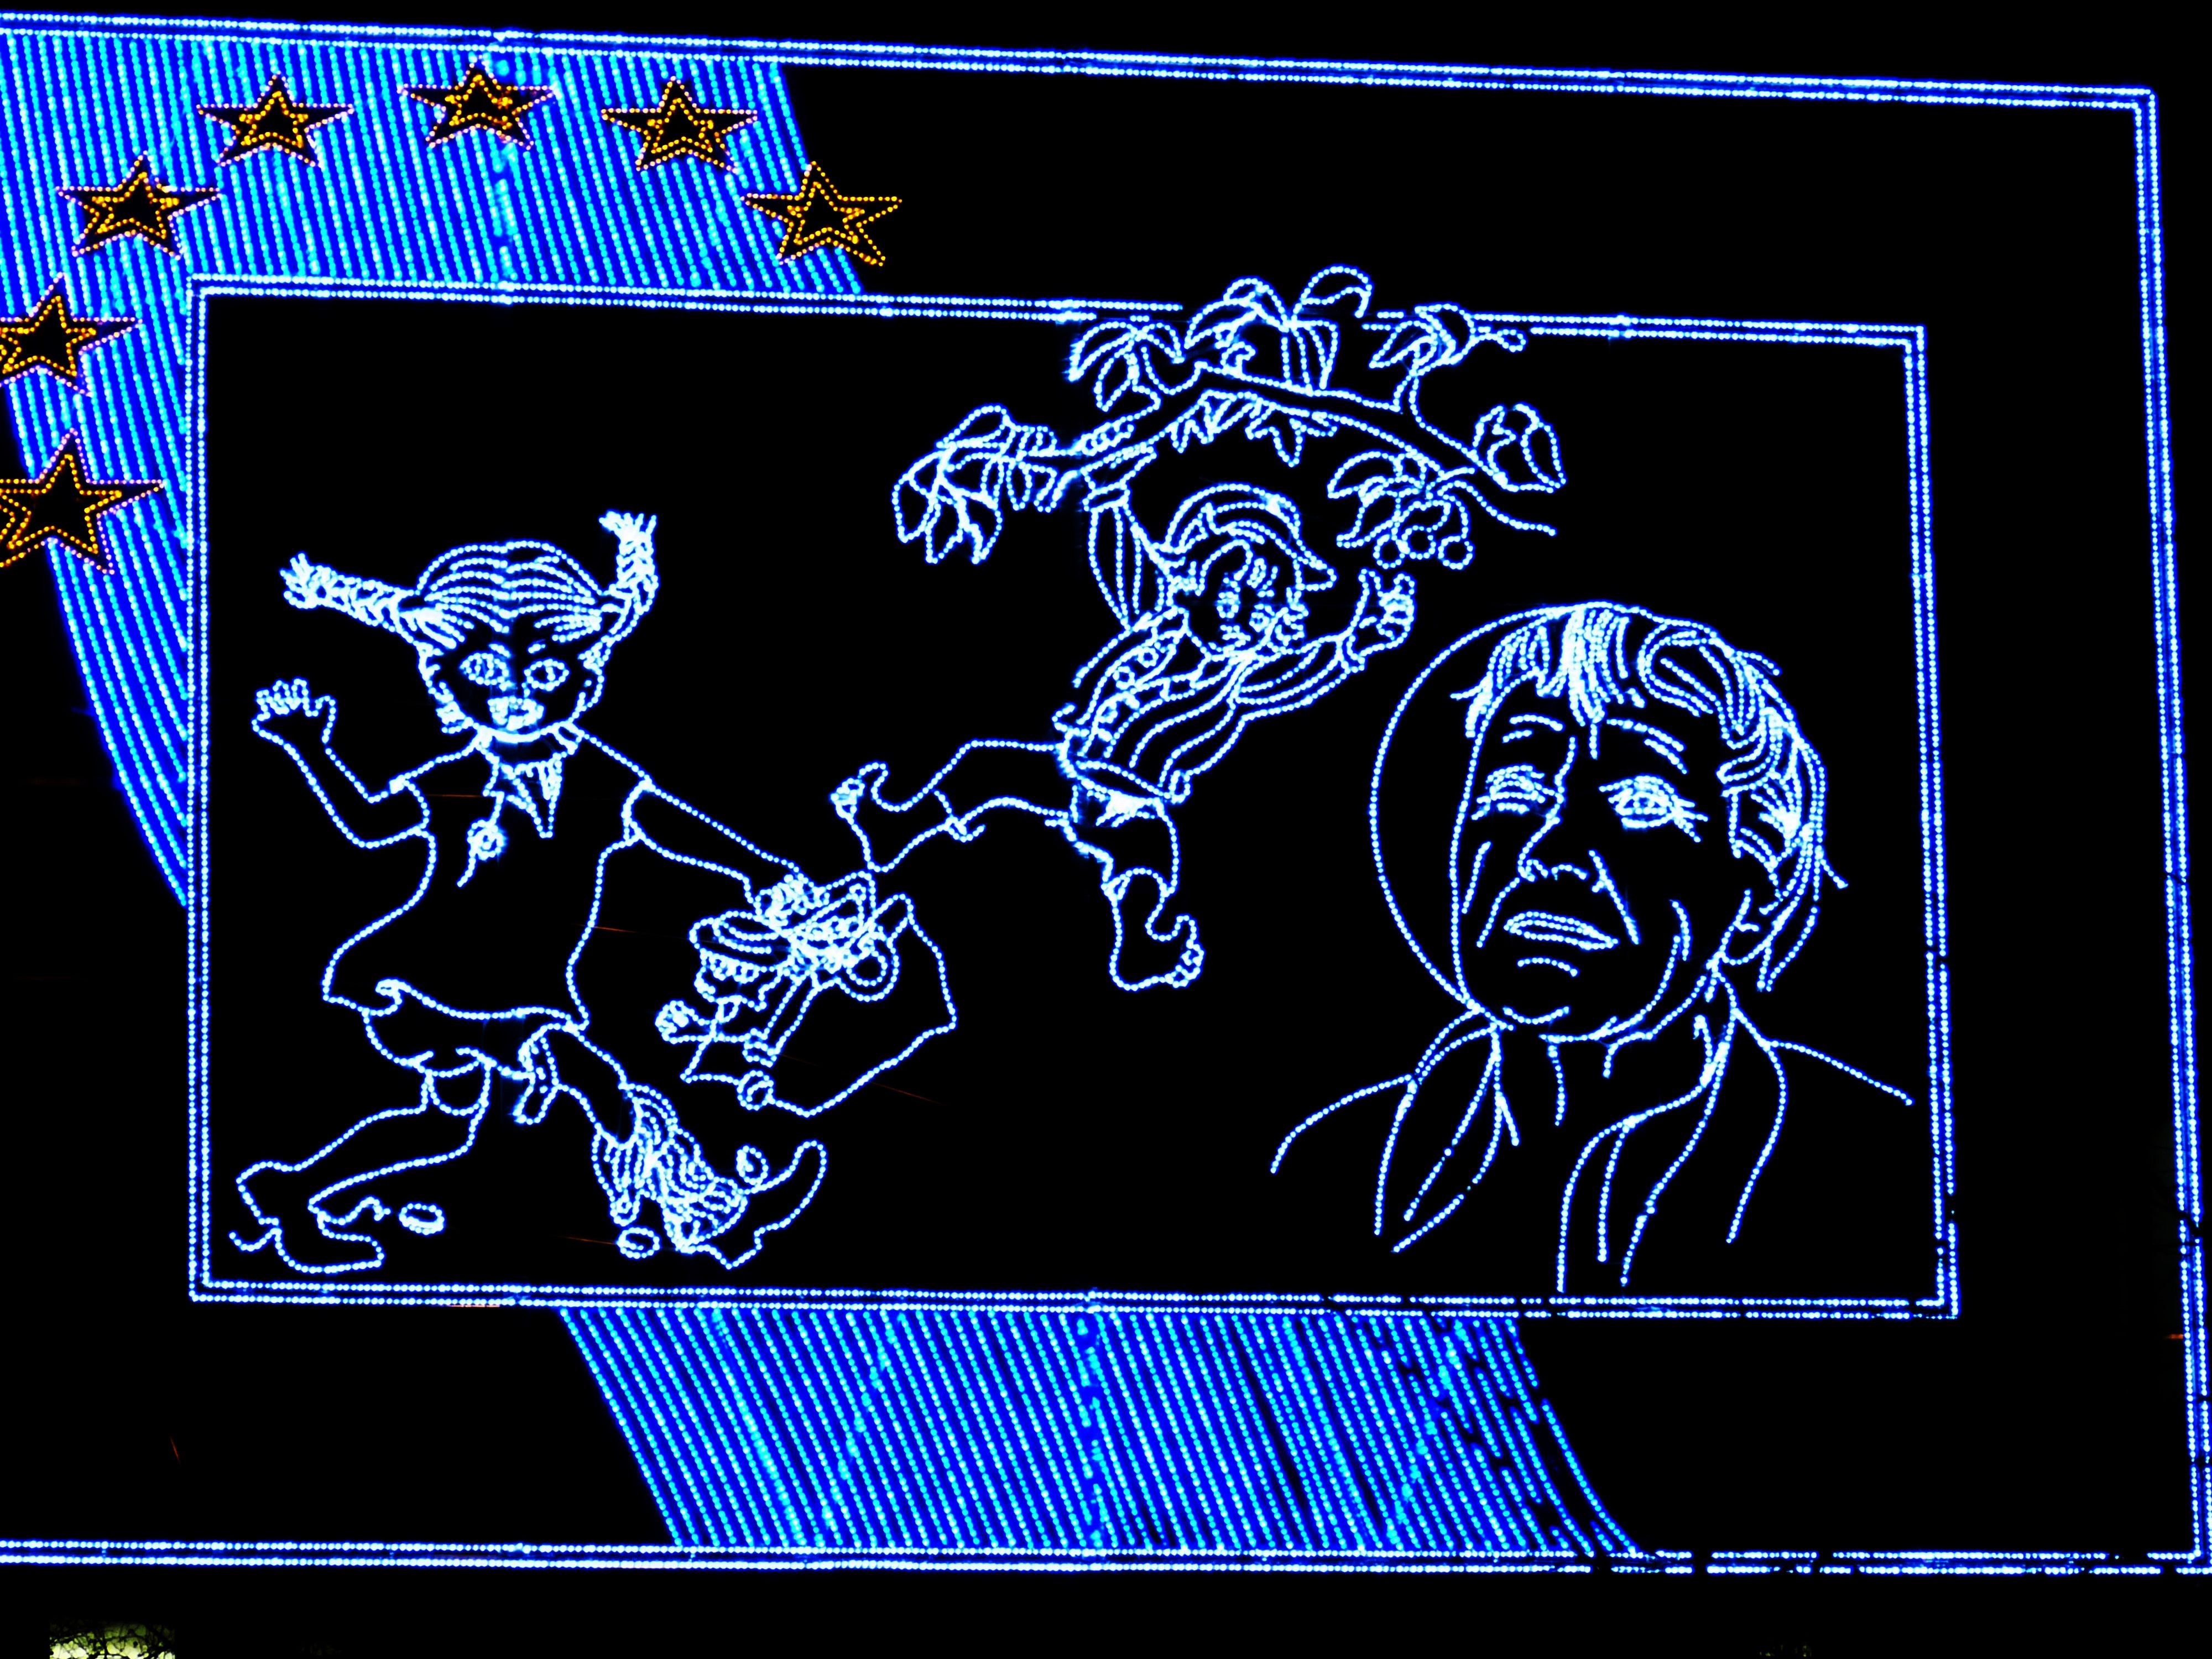
biology, human body, font, illustration, skeleton, organ, cartoon, lindgren, album cover, astrid lindgren, overhead projector, pippi longstocking